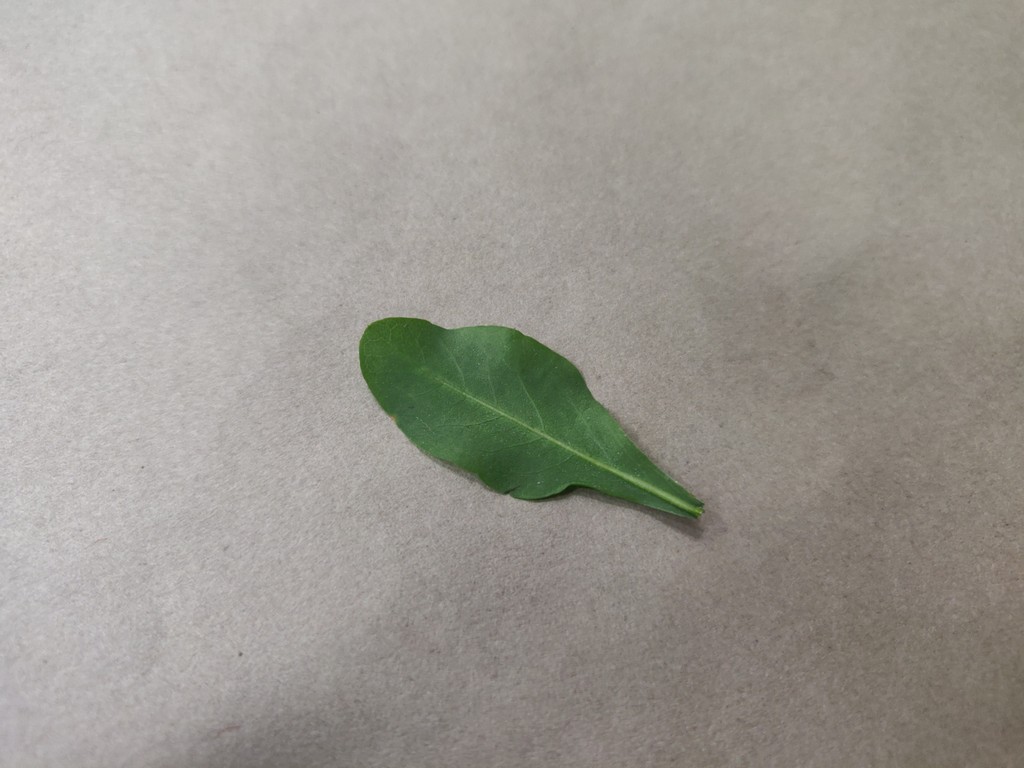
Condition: Healthy
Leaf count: single
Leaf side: back